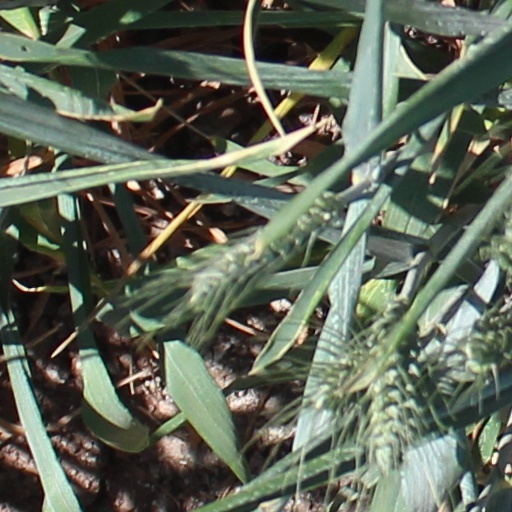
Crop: wheat